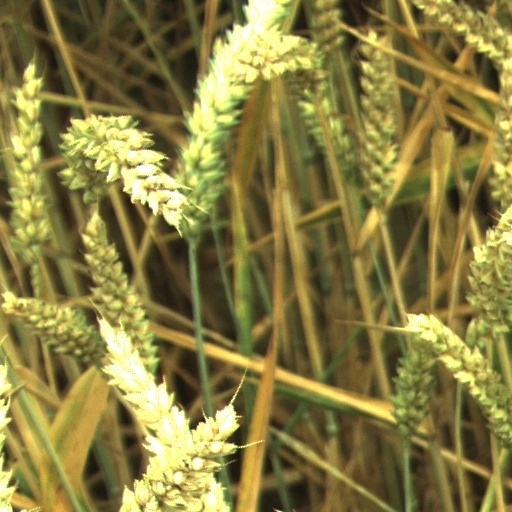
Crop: wheat